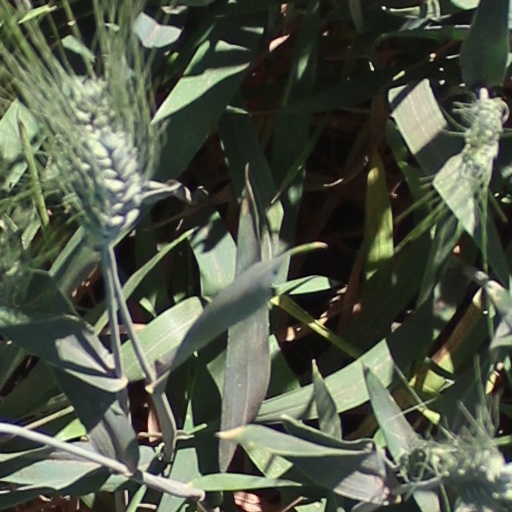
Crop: wheat